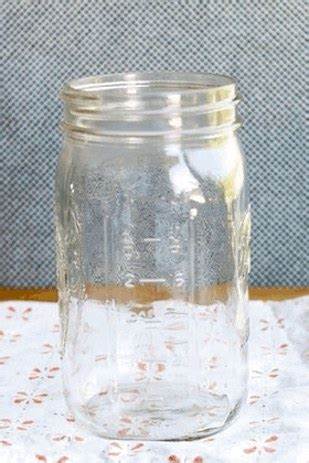
Waste category: glass